Staten Island Heights

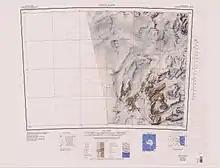
Convoy Range is south center of map

The name was suggested by Parker Calkin, United States geologist who made stratigraphic studies in the valley in the 1960-61 season.